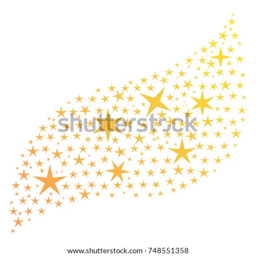
abstract colored pattern in the form of a sheet of stars .